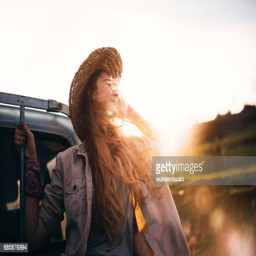
country girl enjoying nature in the back of a truck